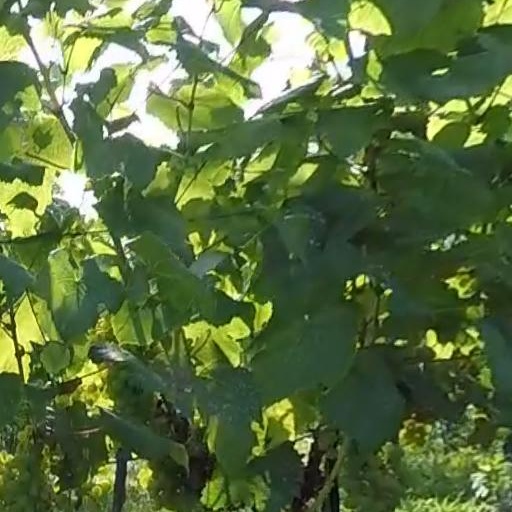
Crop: grape